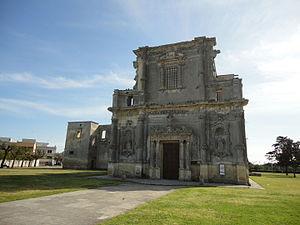
Melpignano est une commune italienne de 2212 habitants, de la province de Lecce dans la région des Pouilles.